Gaylord Perry

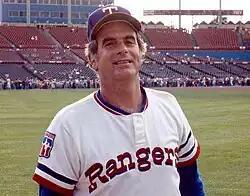
Perry with the Texas Rangers in 1977

On June 13, 1975, at the start of a three-game series with the Texas Rangers, the Indians traded Perry to the Rangers in exchange for pitchers Jim Bibby, Jackie Brown, and Rick Waits. Perry was 12–8 with a 3.03 ERA in 22 starts during the remainder of 1975.